Diamond cut

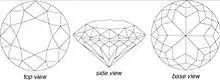
Princess 144 cut

Even with modern techniques, the cutting and polishing of a diamond crystal always results in a dramatic loss of weight; rarely is it less than 50%. The round brilliant cut is preferred when the crystal is an octahedron, as often two stones may be cut from one such crystal. Oddly-shaped crystals such as macles are more likely to be cut in a fancy cut (that is, a cut other than the round brilliant), which the particular crystal shape lends itself to. The prevalence and choice of a particular fancy cut is also influenced by fashion; generally speaking, these cuts are not held to the same strict standards as Tolkowsky-derived round brilliants. Most fancy cuts can be grouped into four categories: modified brilliants, step cuts, mixed cuts, and rose cuts.